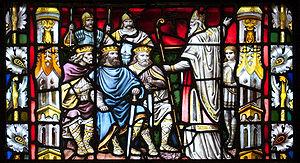
Patrick d'Irlande, saint Patrice en français ou saint Patrick en anglais, est un saint semi-légendaire qui a été le sujet d'une grande production hagiographique interrogée par la critique moderne qui cherche à établir le degré d’historicité de ce personnage. Sur une mince trame historique, l'imagination des hagiographes a en effet brodé quantité d'épisodes qui ont gardé fort peu de rapports avec les faits historiques, construisant la légende patricienne sur laquelle les travaux des chercheurs modernes ont progressivement discerné le souvenir de traditions païennes de l'Irlande, des emprunts à la Bible et des topos littéraires.